Ashford, Surrey

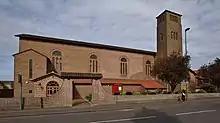
St Michael's Roman Catholic church

The Roman Catholic Church of St Michael in Fordbridge Road was begun in 1927 and the uncompleted building was consecrated in 1928. It was designed by Sir Giles Gilbert Scott in a Romanesque Revival style. Building continued in 1938, but the tower was not completed until 1960.